The Blockheads

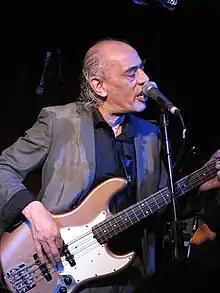
Norman Watt-Roy at Water Rats, July 2011

The Blockheads have continued after Dury's death. The band contributed to the 2001 tribute album "Brand New Boots and Panties", then releasing "Where's the Party" (2004), "Staring Down the Barrel" (2009), and the live album "30 Live At the Electric Ballroom" (2008) to mark the 30th anniversary of "New Boots and Panties!!".